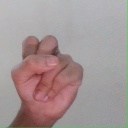
अक्षर: स